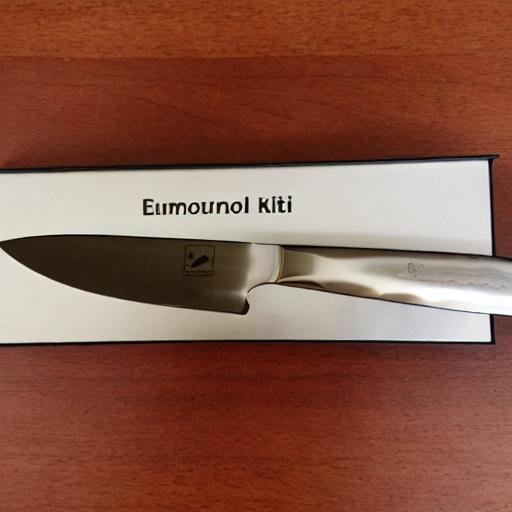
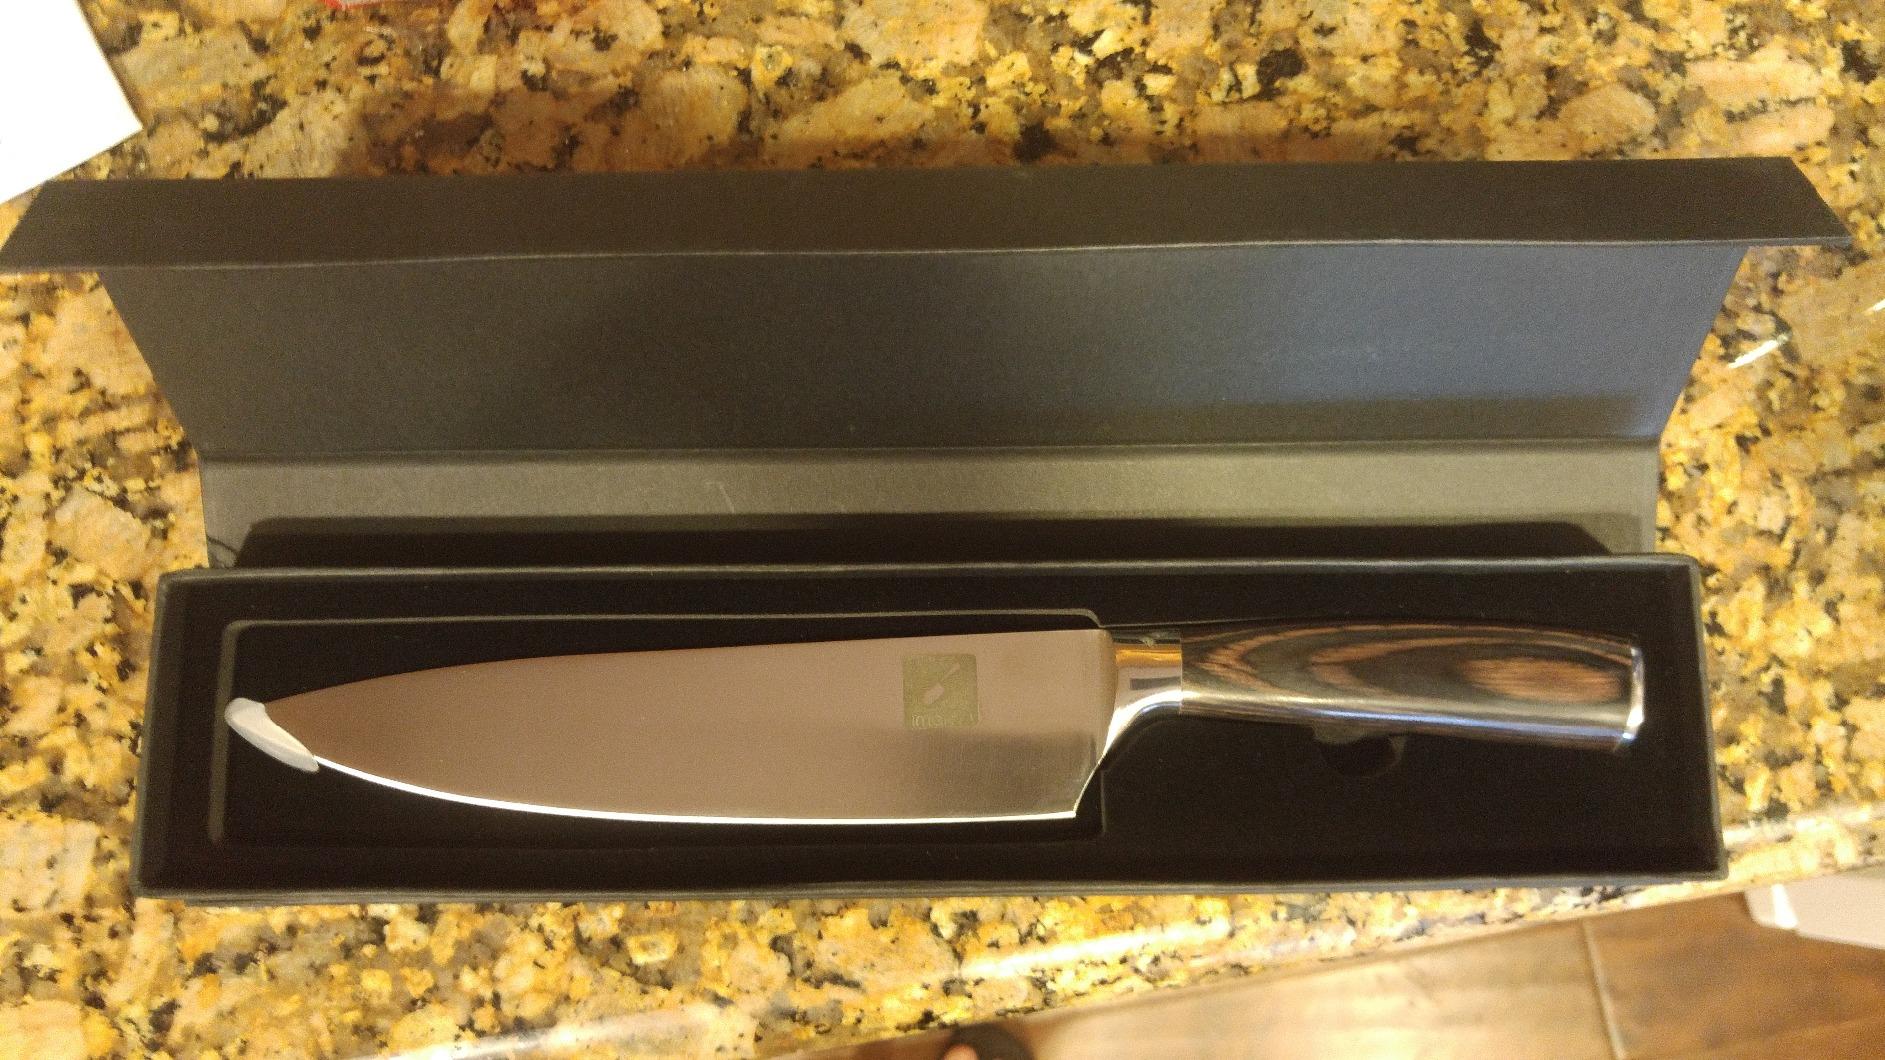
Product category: items_knife
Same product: no